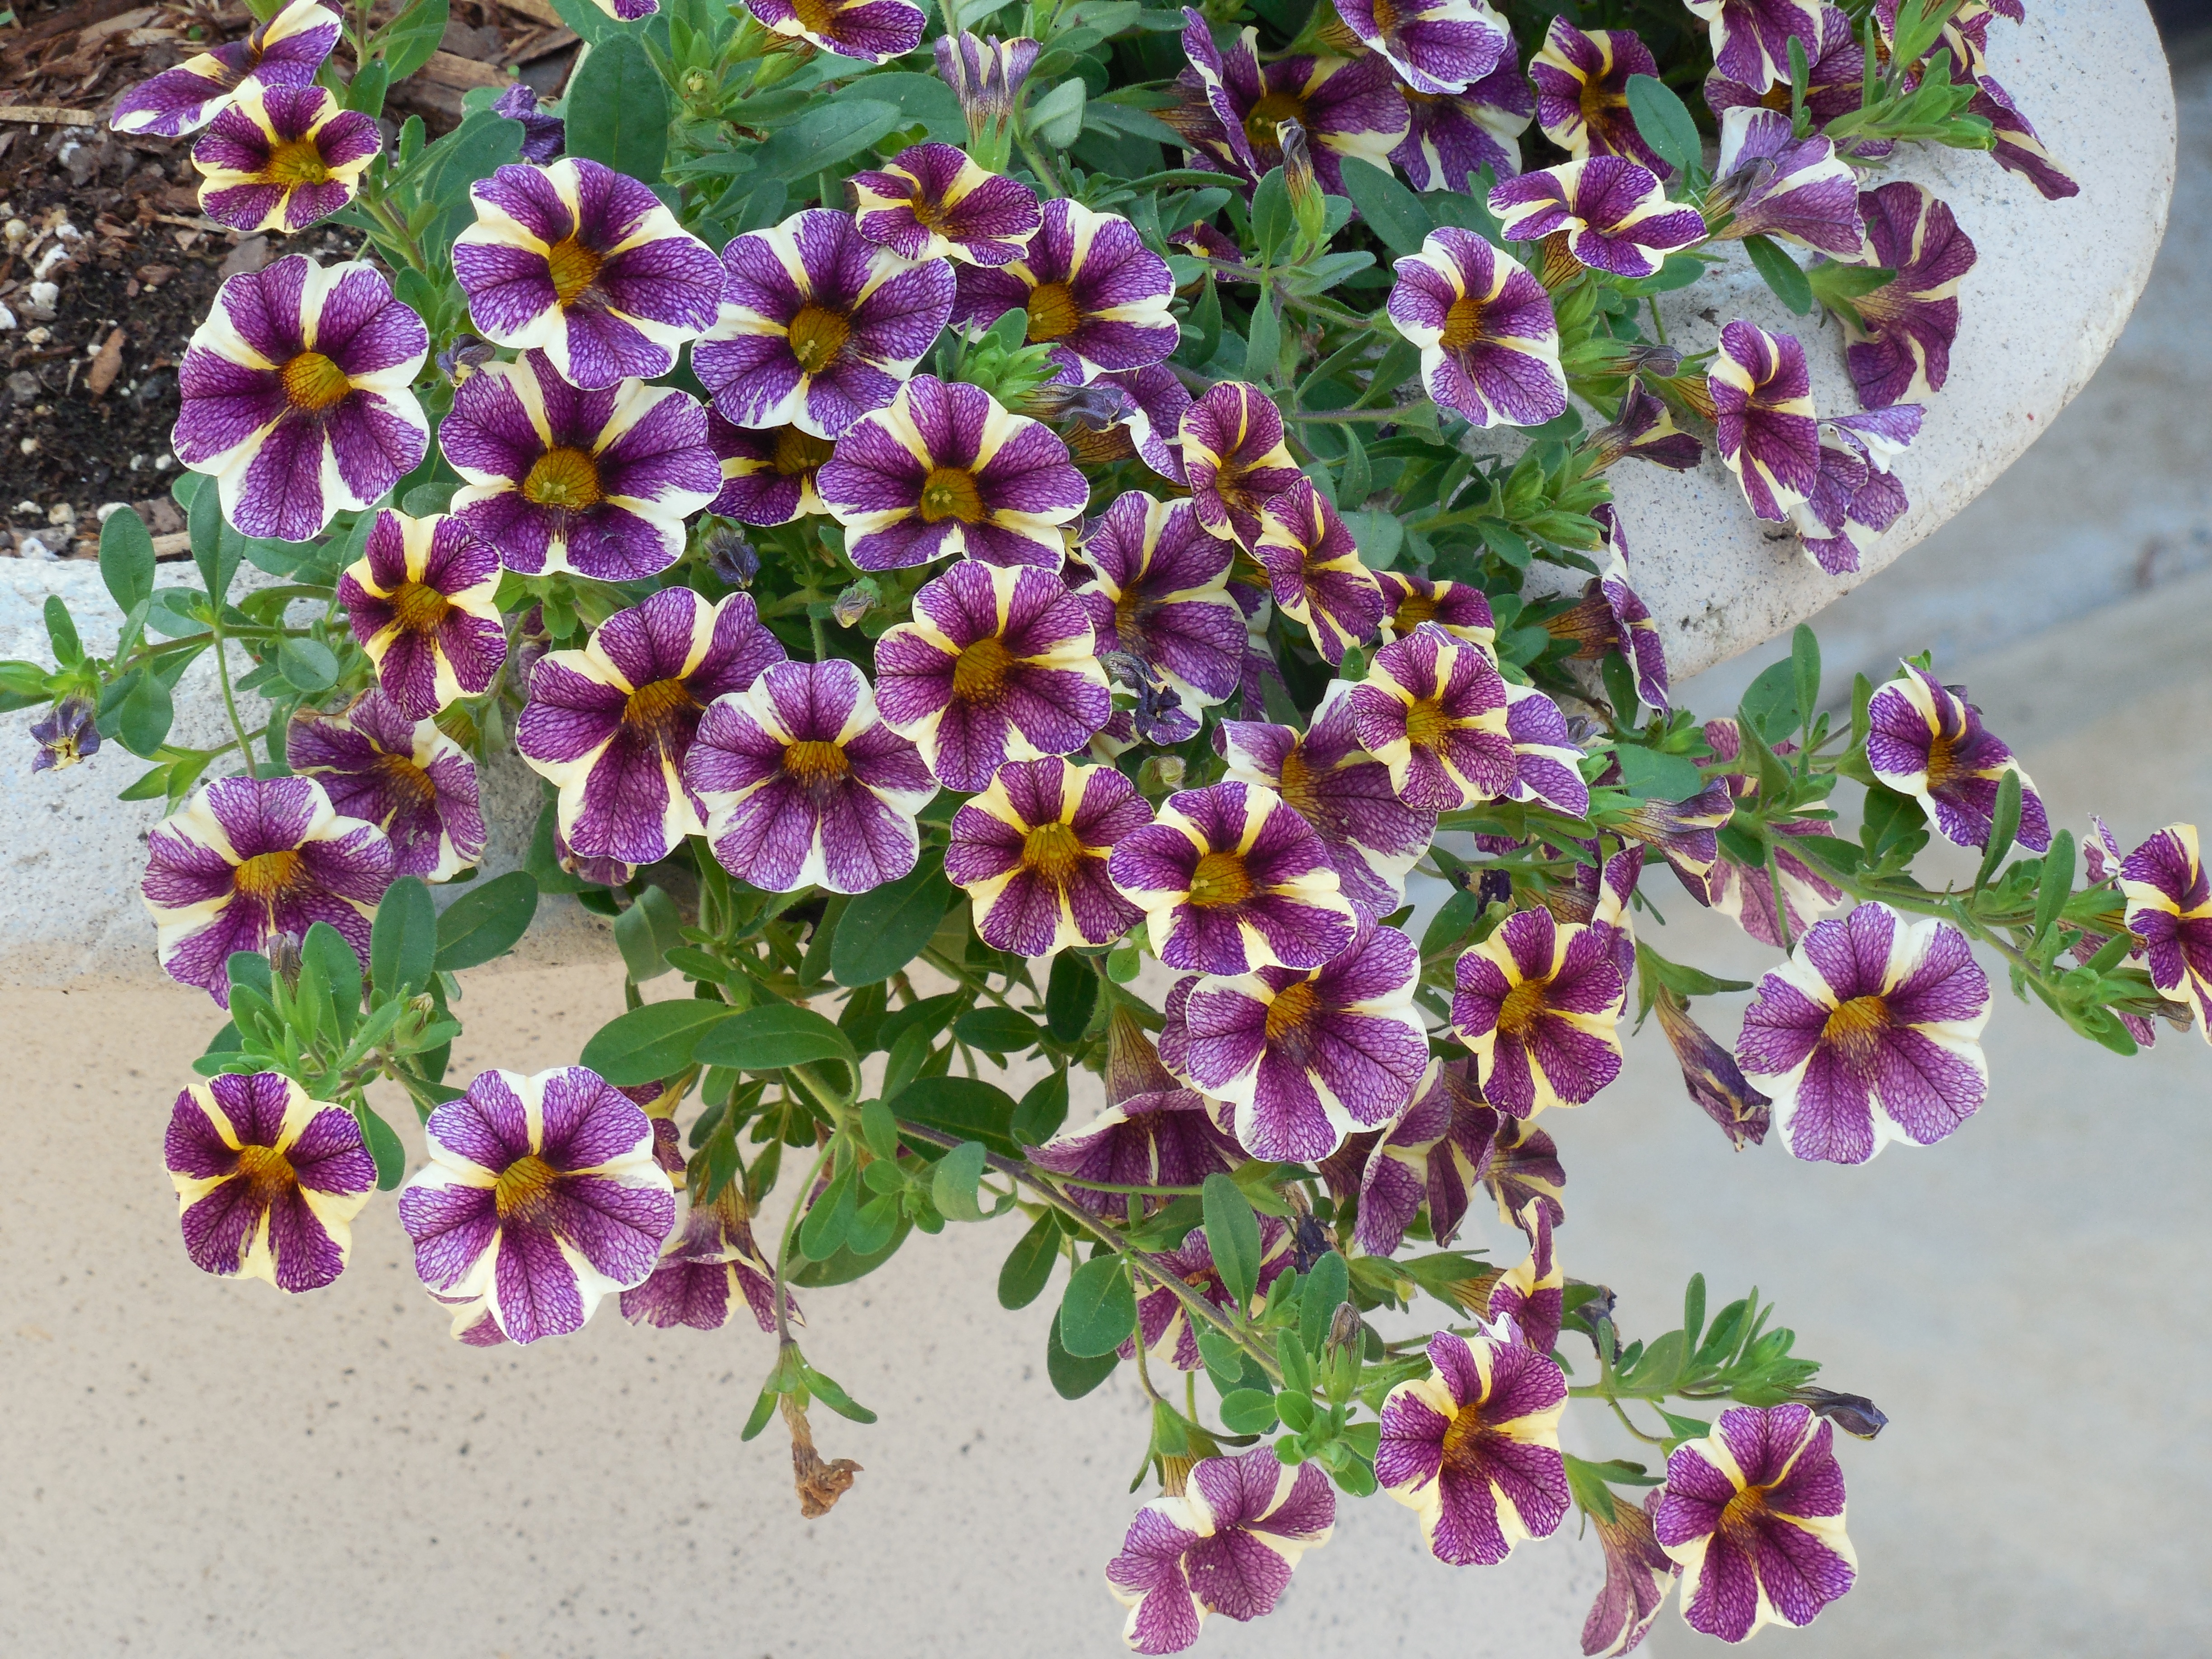
nature, outdoor, blossom, growth, plant, white, leaf, flower, purple, petal, bloom, pot, summer, floral, spring, green, color, grow, botany, blooming, colorful, garden, pink, flora, season, botanical, wildflower, gardening, decorative, violet, bright, growing, flowering, petunias, flowering plant, land plant